Wolverhampton Art Gallery

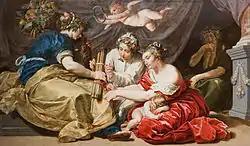
Abraham Janssens, "Peace and Plenty Binding the Arrows of War", 1614

The most outstanding artwork of international importance in the collection is the large-scale painting "Peace and Plenty Binding the Arrows of War" (1614) by the Flemish Baroque painter Abraham Janssens van Nuyssen (ca. 1567/1576–1632). Commissioned and paid for by the Antwerp Guild of Old Crossbowmen, it was a pendant to the Rubens’s "Crowning of the Victor". In the 1800s, the city's guilds were broken up and their treasures dispersed. Janssen's picture eventually found its way to a Mrs Thornley of Birmingham. In 1885, she sold it to Wolverhampton Art Gallery. This is the only painting by Janssens in any British public collection and a splendid example of Flemish Baroque art.